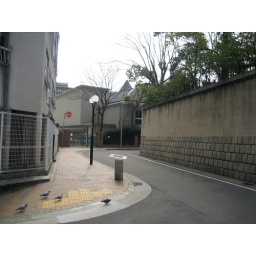
Street lamp in the street corner